The Affairs of Susan

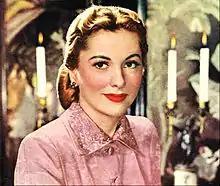
Joan Fontaine in "The Affairs of Susan"

The Affairs of Susan is a 1945 American romantic comedy drama film directed by William A. Seiter and starring Joan Fontaine, Walter Abel, George Brent, Dennis O'Keefe and Don DeFore. It was distributed by Paramount Pictures. It is also known by the alternative title of Chameleon.